Richard Robinson (Municipal Reform politician)

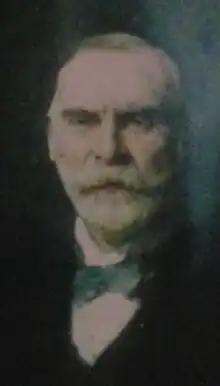
Portrait of Richard Atkinson Robinson by William Quiller Orchardson

Sir Richard Atkinson Robinson DL JP (16 October 1849 – 28 April 1928) was a British retail chemist and druggist who later became a local politician, and was the first member of the Municipal Reform Party (linked to the Conservatives) to lead the London County Council (1907–1908).